Basketball at the 1936 Summer Olympics

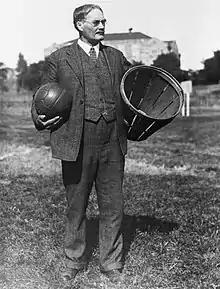
Dr. James Naismith, the inventor of basketball

Basketball at the 1936 Summer Olympics was the first appearance of the sport of basketball as an official Olympic medal event. The tournament was played between 7 and 14 August 1936 in Berlin, Germany. 23 nations entered the competition, making basketball the largest tournament of the team sports, but Hungary and Spain withdrew, meaning 21 competed.